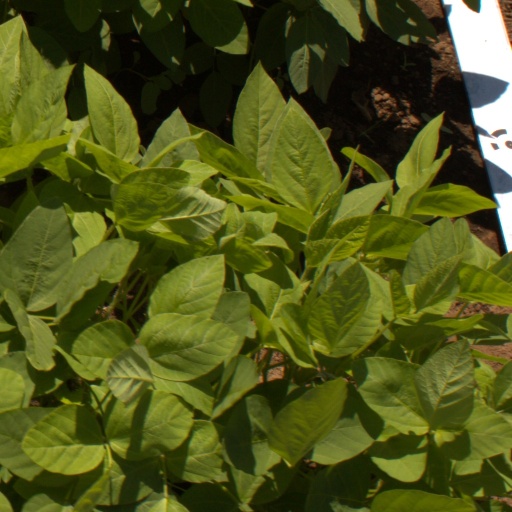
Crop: soybean